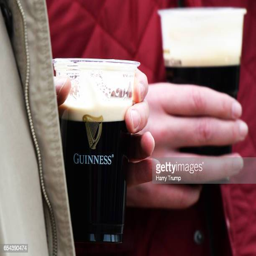
people drink pints during gold cup day of festival